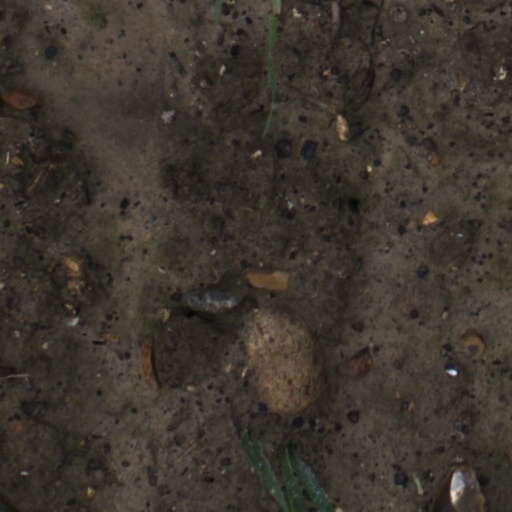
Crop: wheat